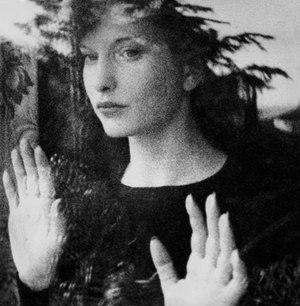
Maya Deren est une réalisatrice américaine d'origine ukrainienne, née Eleanora Derenkovskaïa à Kiev le 29 avril 1917 et décédée à New York le 13 octobre 1961.